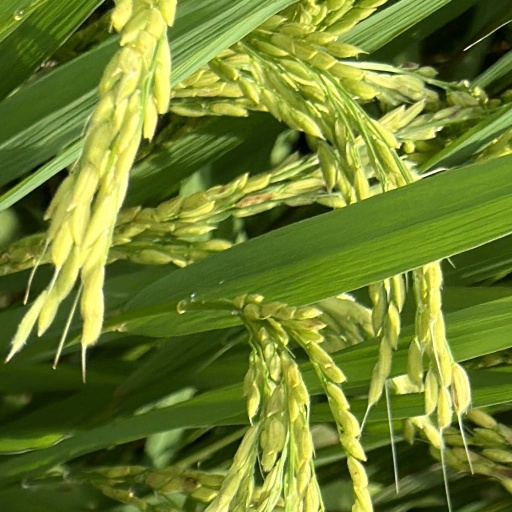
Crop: rice